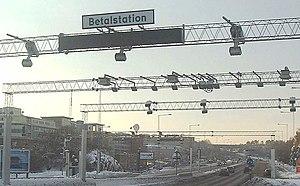
Le péage urbain est un système destiné à limiter la pollution et la congestion automobile de grandes agglomérations en rendant payant l'accès automobile au centre de cette agglomération et en incitant les automobilistes à garer leurs véhicules dans des parkings relais à la périphérie et à emprunter les transports en commun.
La redevance poids lourds liée aux prestations est une taxe s'appliquant aux transports de poids lourds sur les axes routiers.